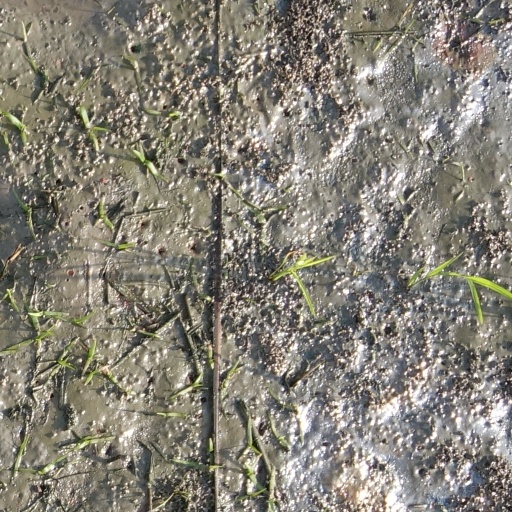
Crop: rice